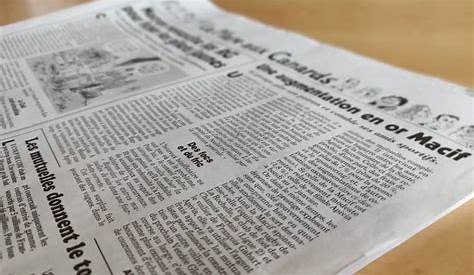
Waste category: paper